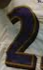
Number: 2